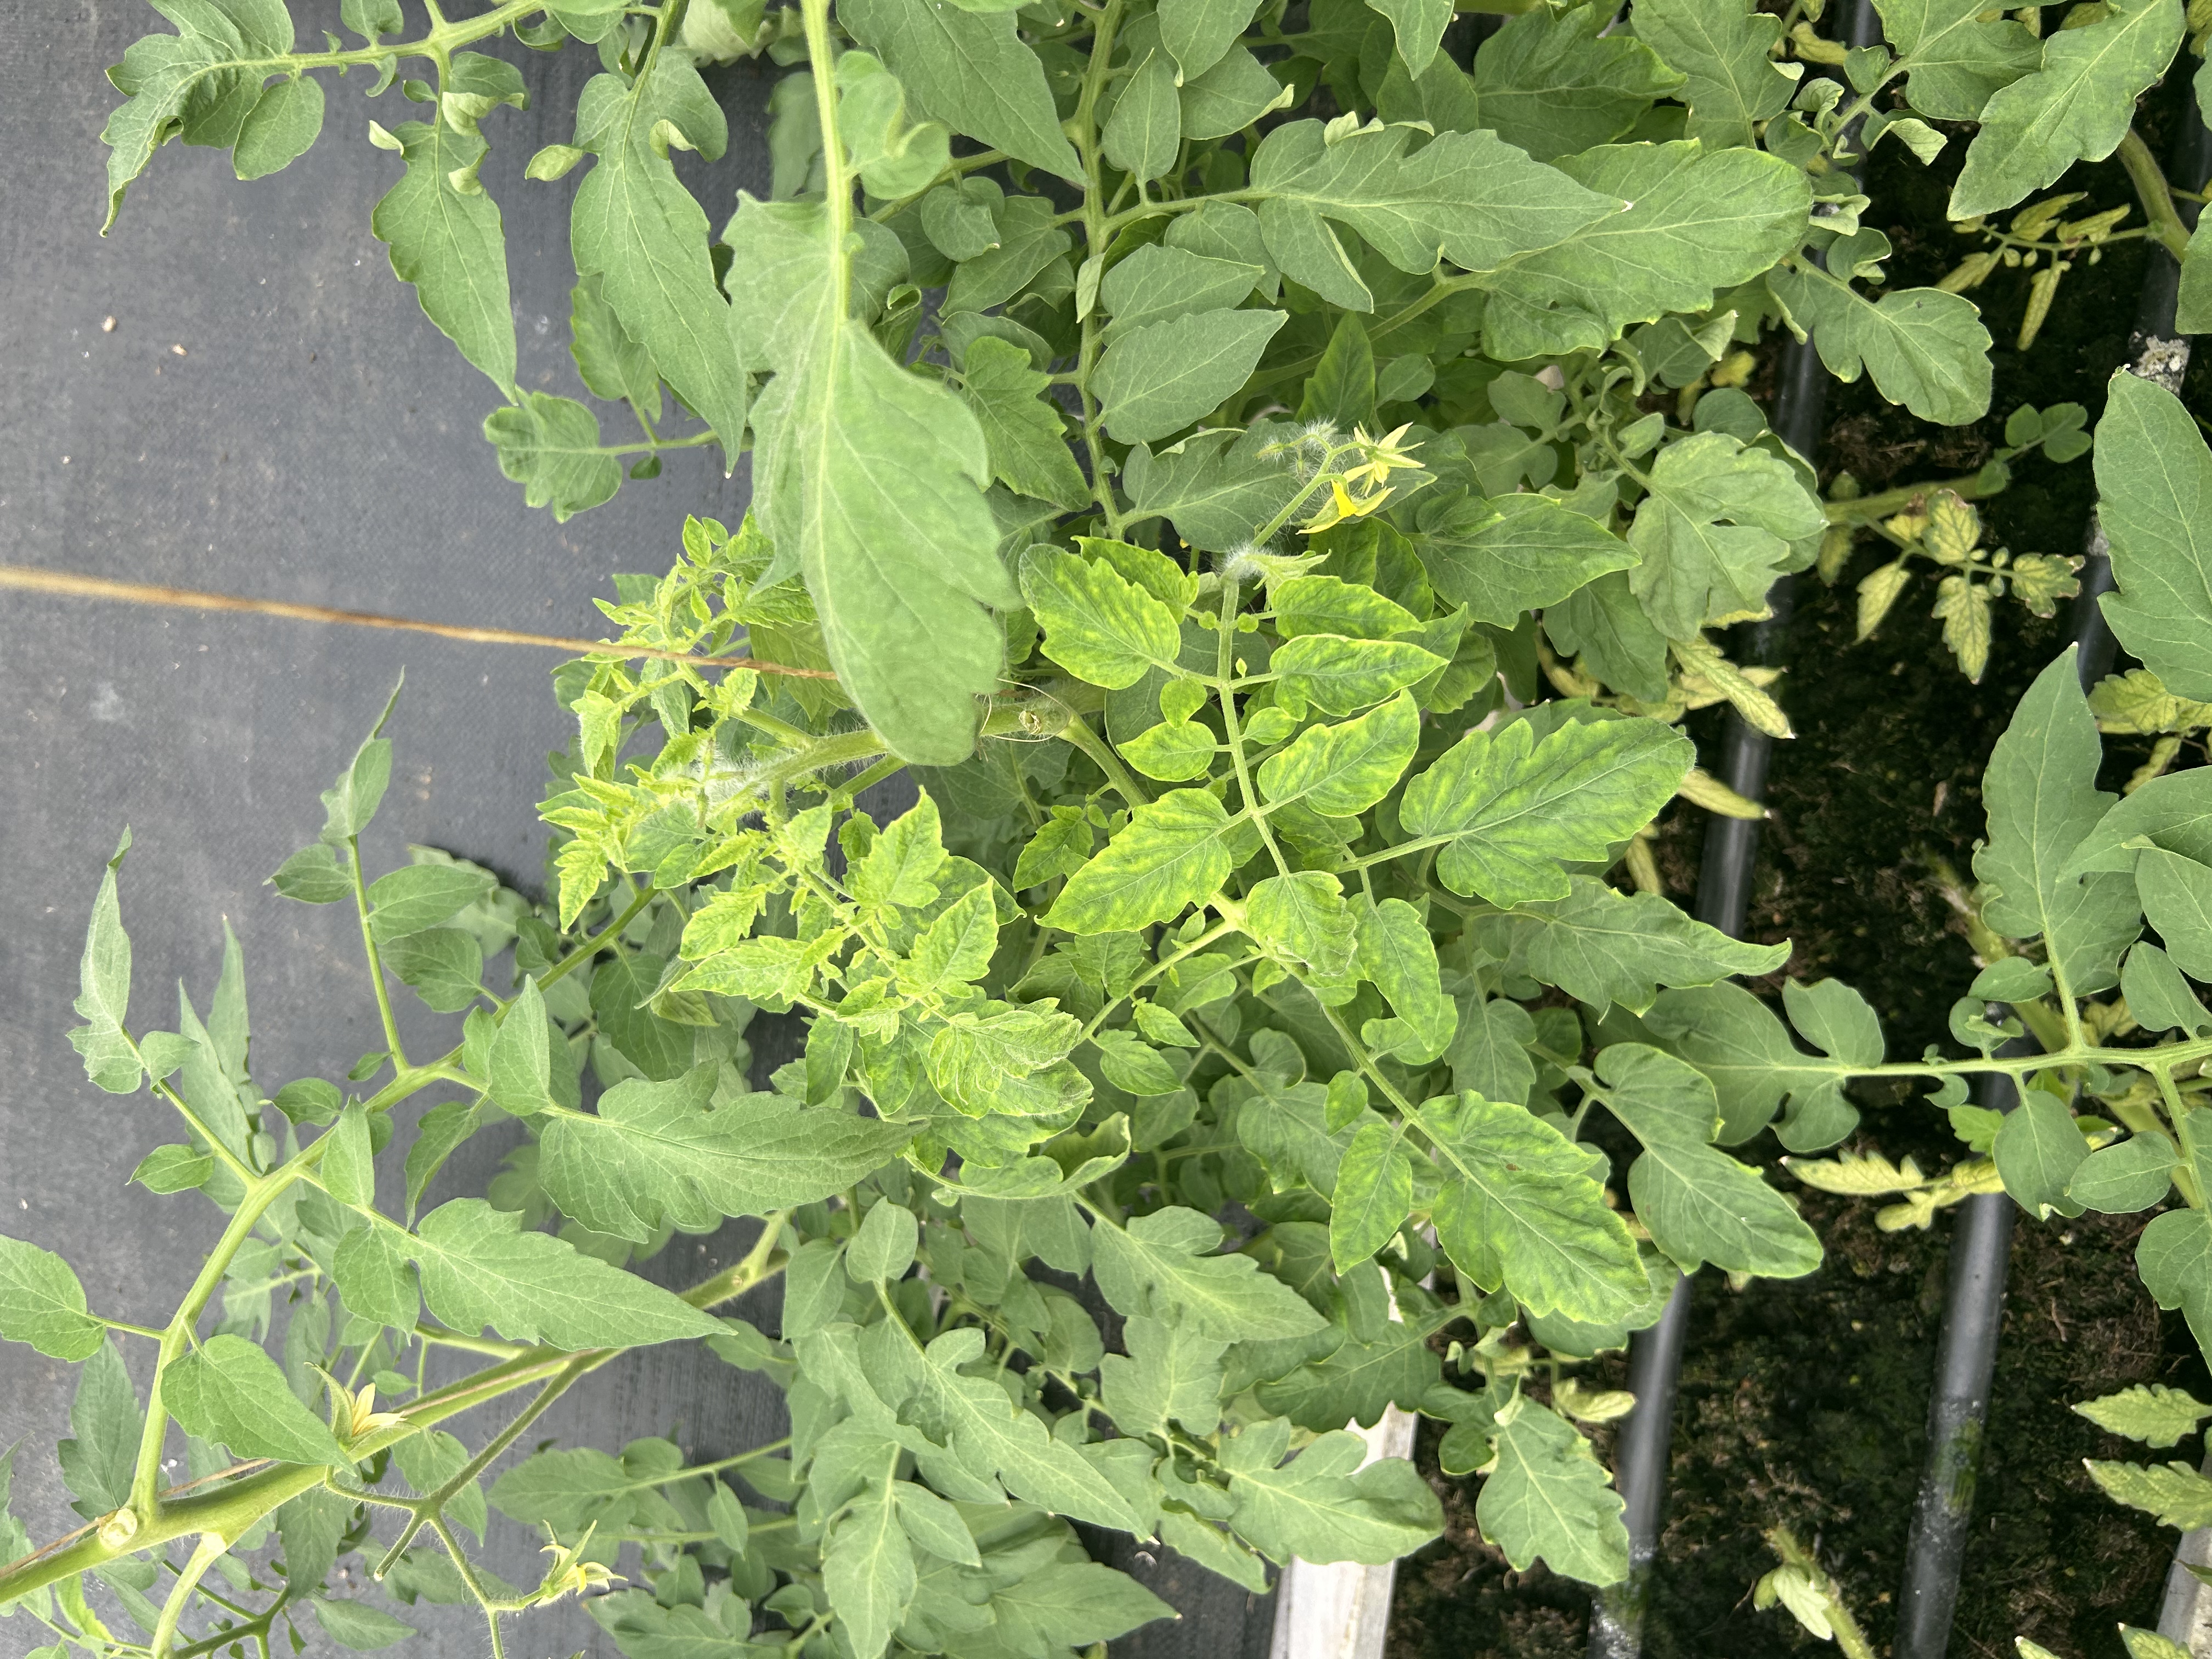
Disease: Viral